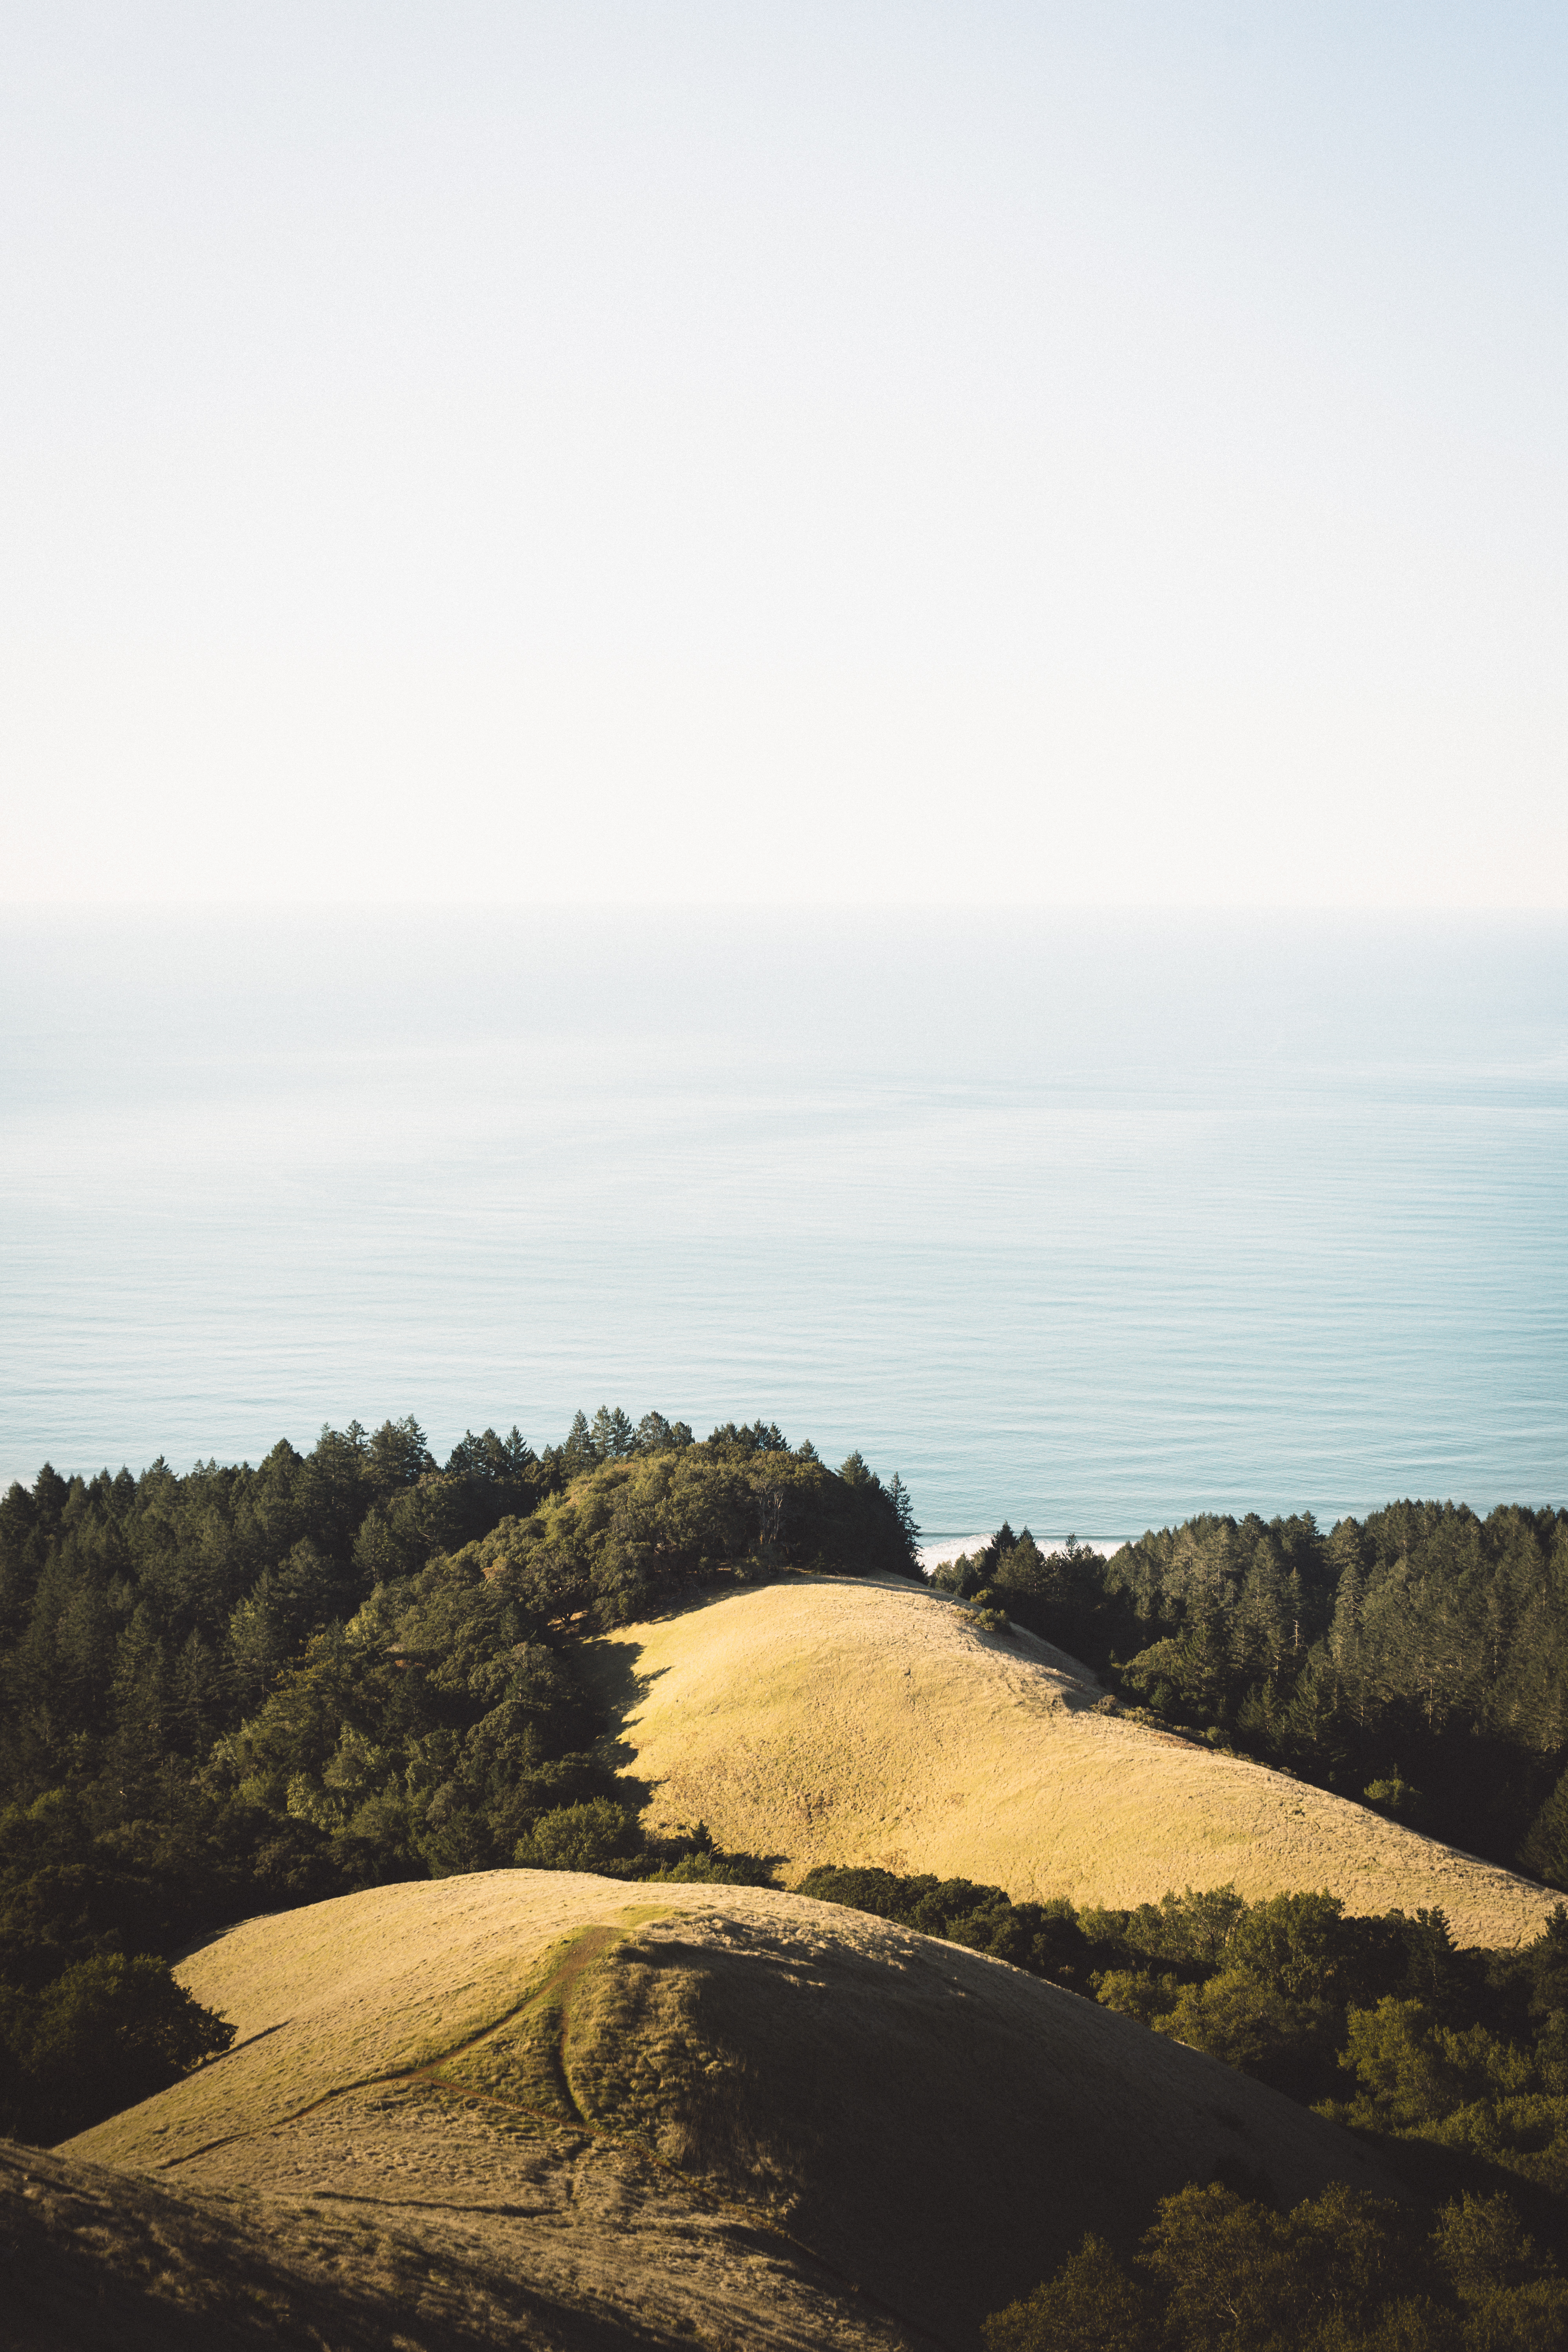
landscape, sea, coast, nature, forest, rock, ocean, horizon, mountain, cloud, sky, sunlight, morning, hill, cliff, terrain, rural area, landform, natural environment, geographical feature, atmospheric phenomenon, mountainous landforms